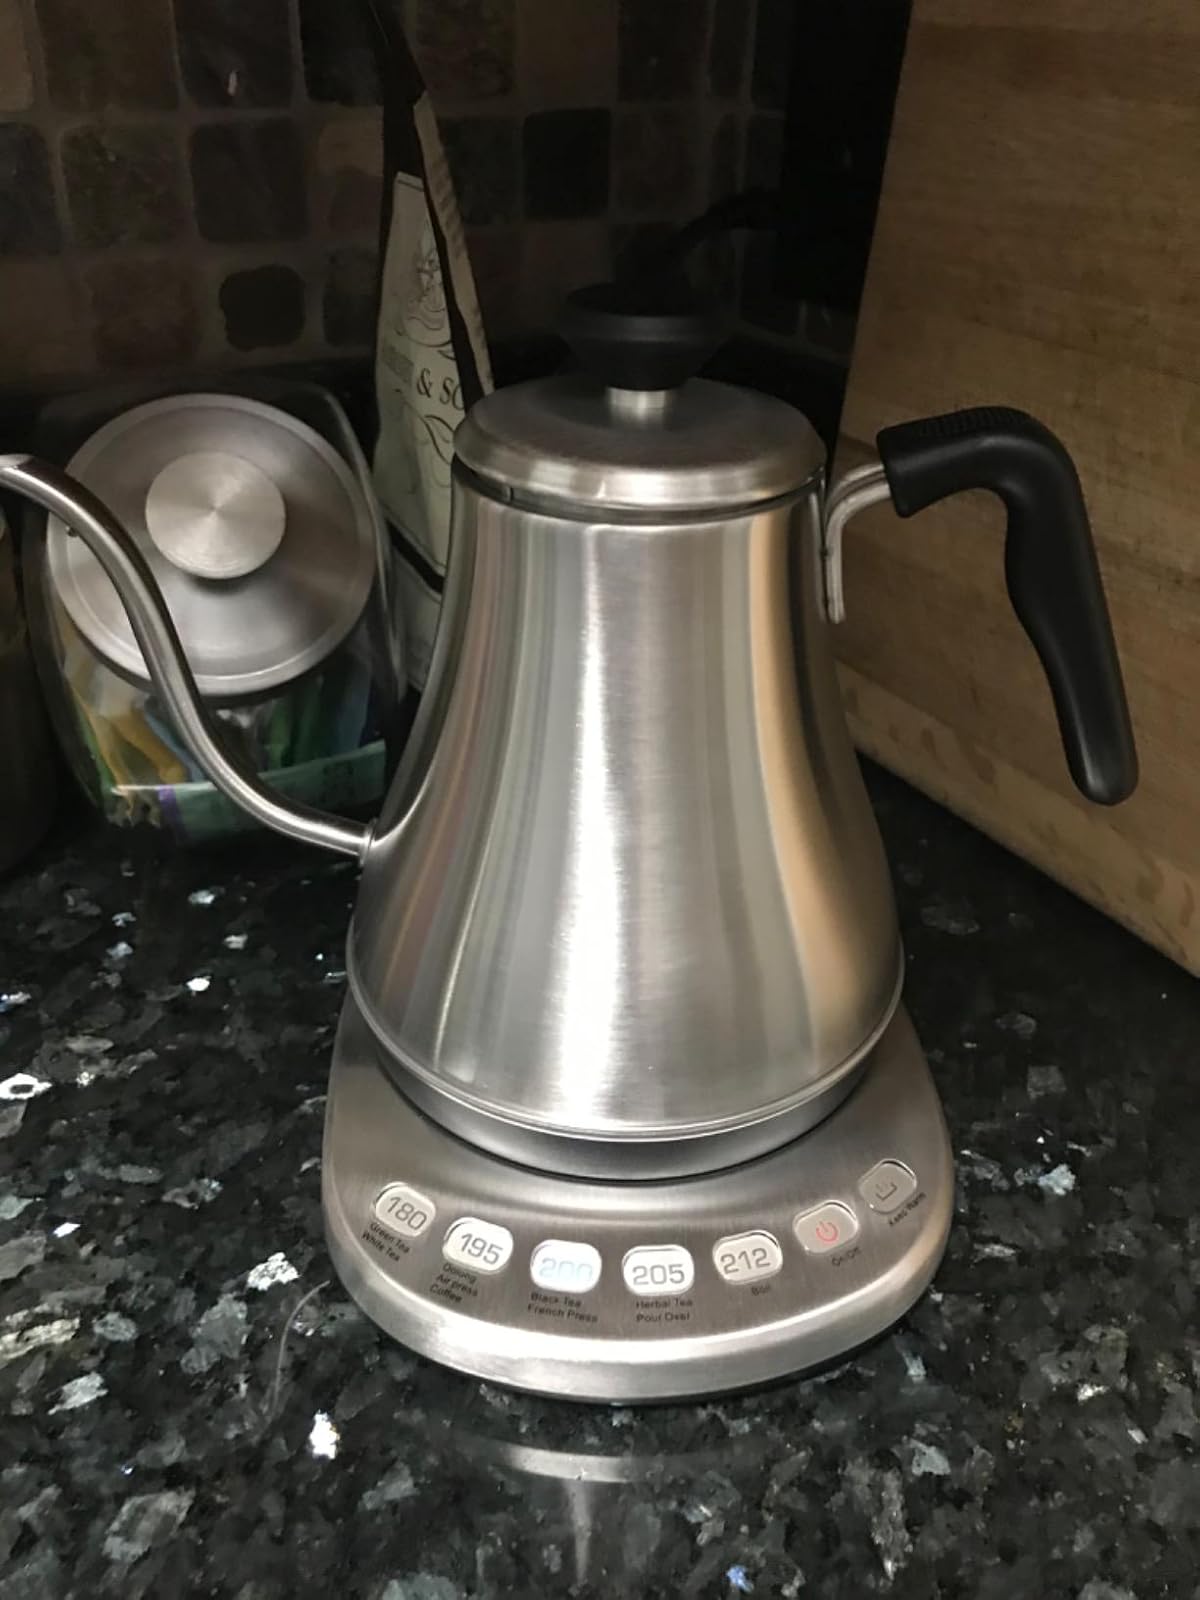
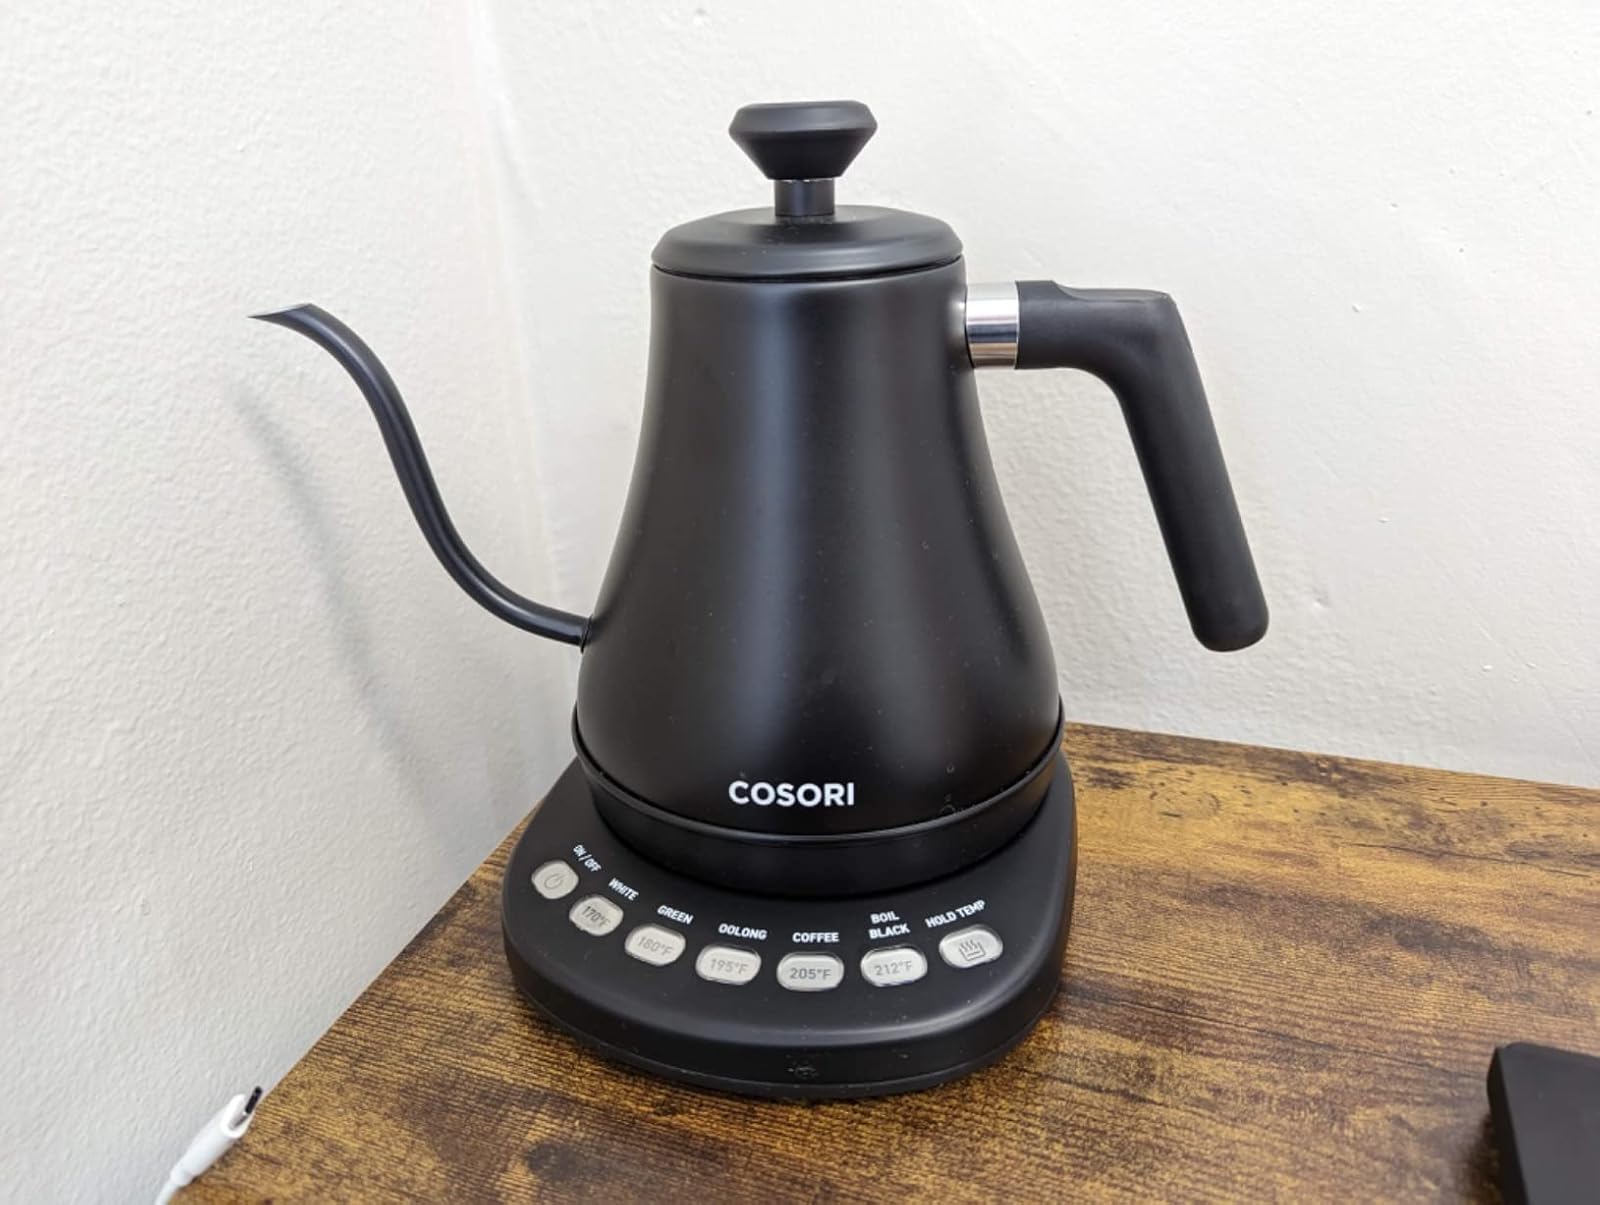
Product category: items_kettle
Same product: no